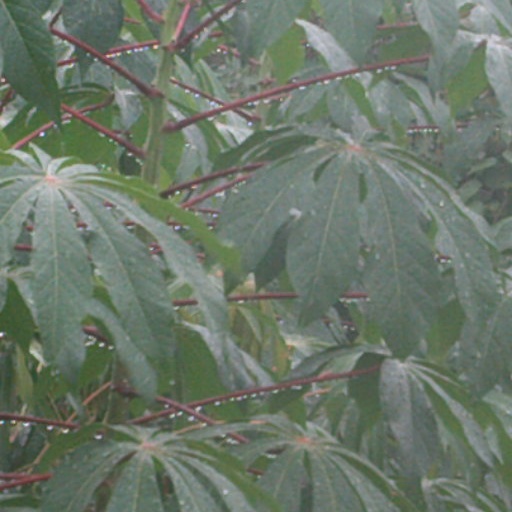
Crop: cassava